Dongan WJ-5

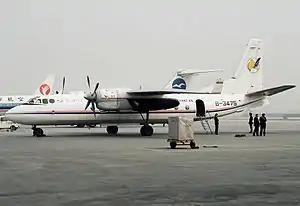
A Xian Y-7-100 powered by Dongan WJ-5 turboprop engines

The Dongan WJ-5 is a Chinese single-shaft turboprop aero engine built by the Dongan Engine Manufacturing Company for the Xian Y-7 twin-engined transport.